Binche

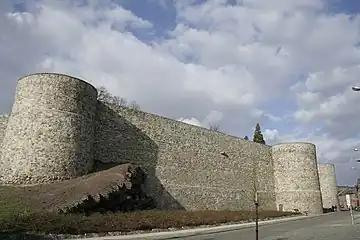
The remaining walls of the medieval castle of Binche

Binche came into being during the Middle Ages, near the Roman road that connected Bagacum, the capital of the Nervii, (now Bavay) to Colonia Claudia Ara Agrippinensium, (now Cologne). The road influenced trade and communication throughout Binche.